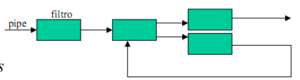
En architecture informatique, un système en style à filtres et tubes est composé d'un réseau d'unités autonomes qui effectuent des transformations sur des informations transmises par un réseau de connexions.